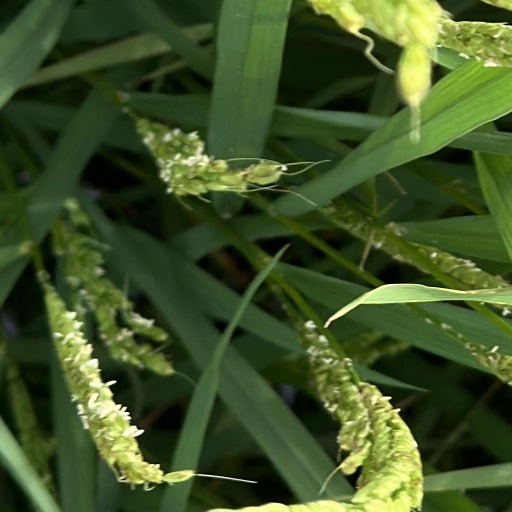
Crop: rice